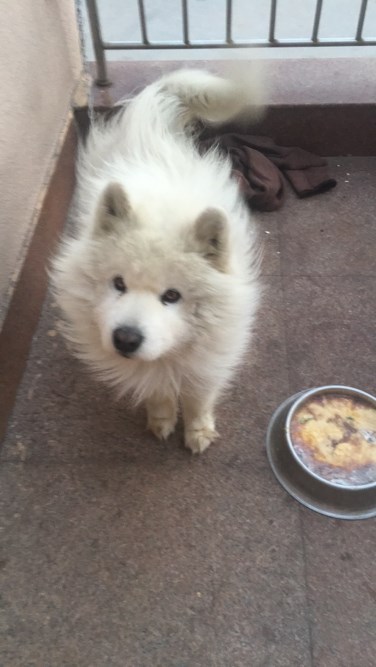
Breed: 2192-n000088-Samoyed